Aston Hall, Yorkshire

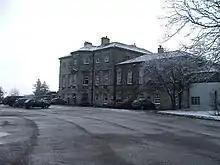
Aston Hall, 2005 photograph

Aston Hall is a former English country house in the village of Aston, South Yorkshire. It is now a hotel, and a Grade II* listed building.